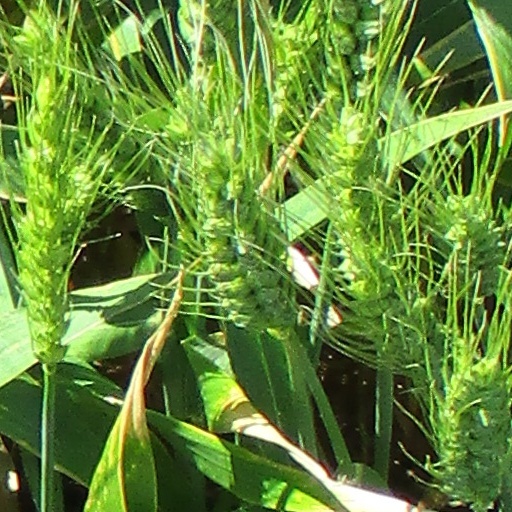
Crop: wheat